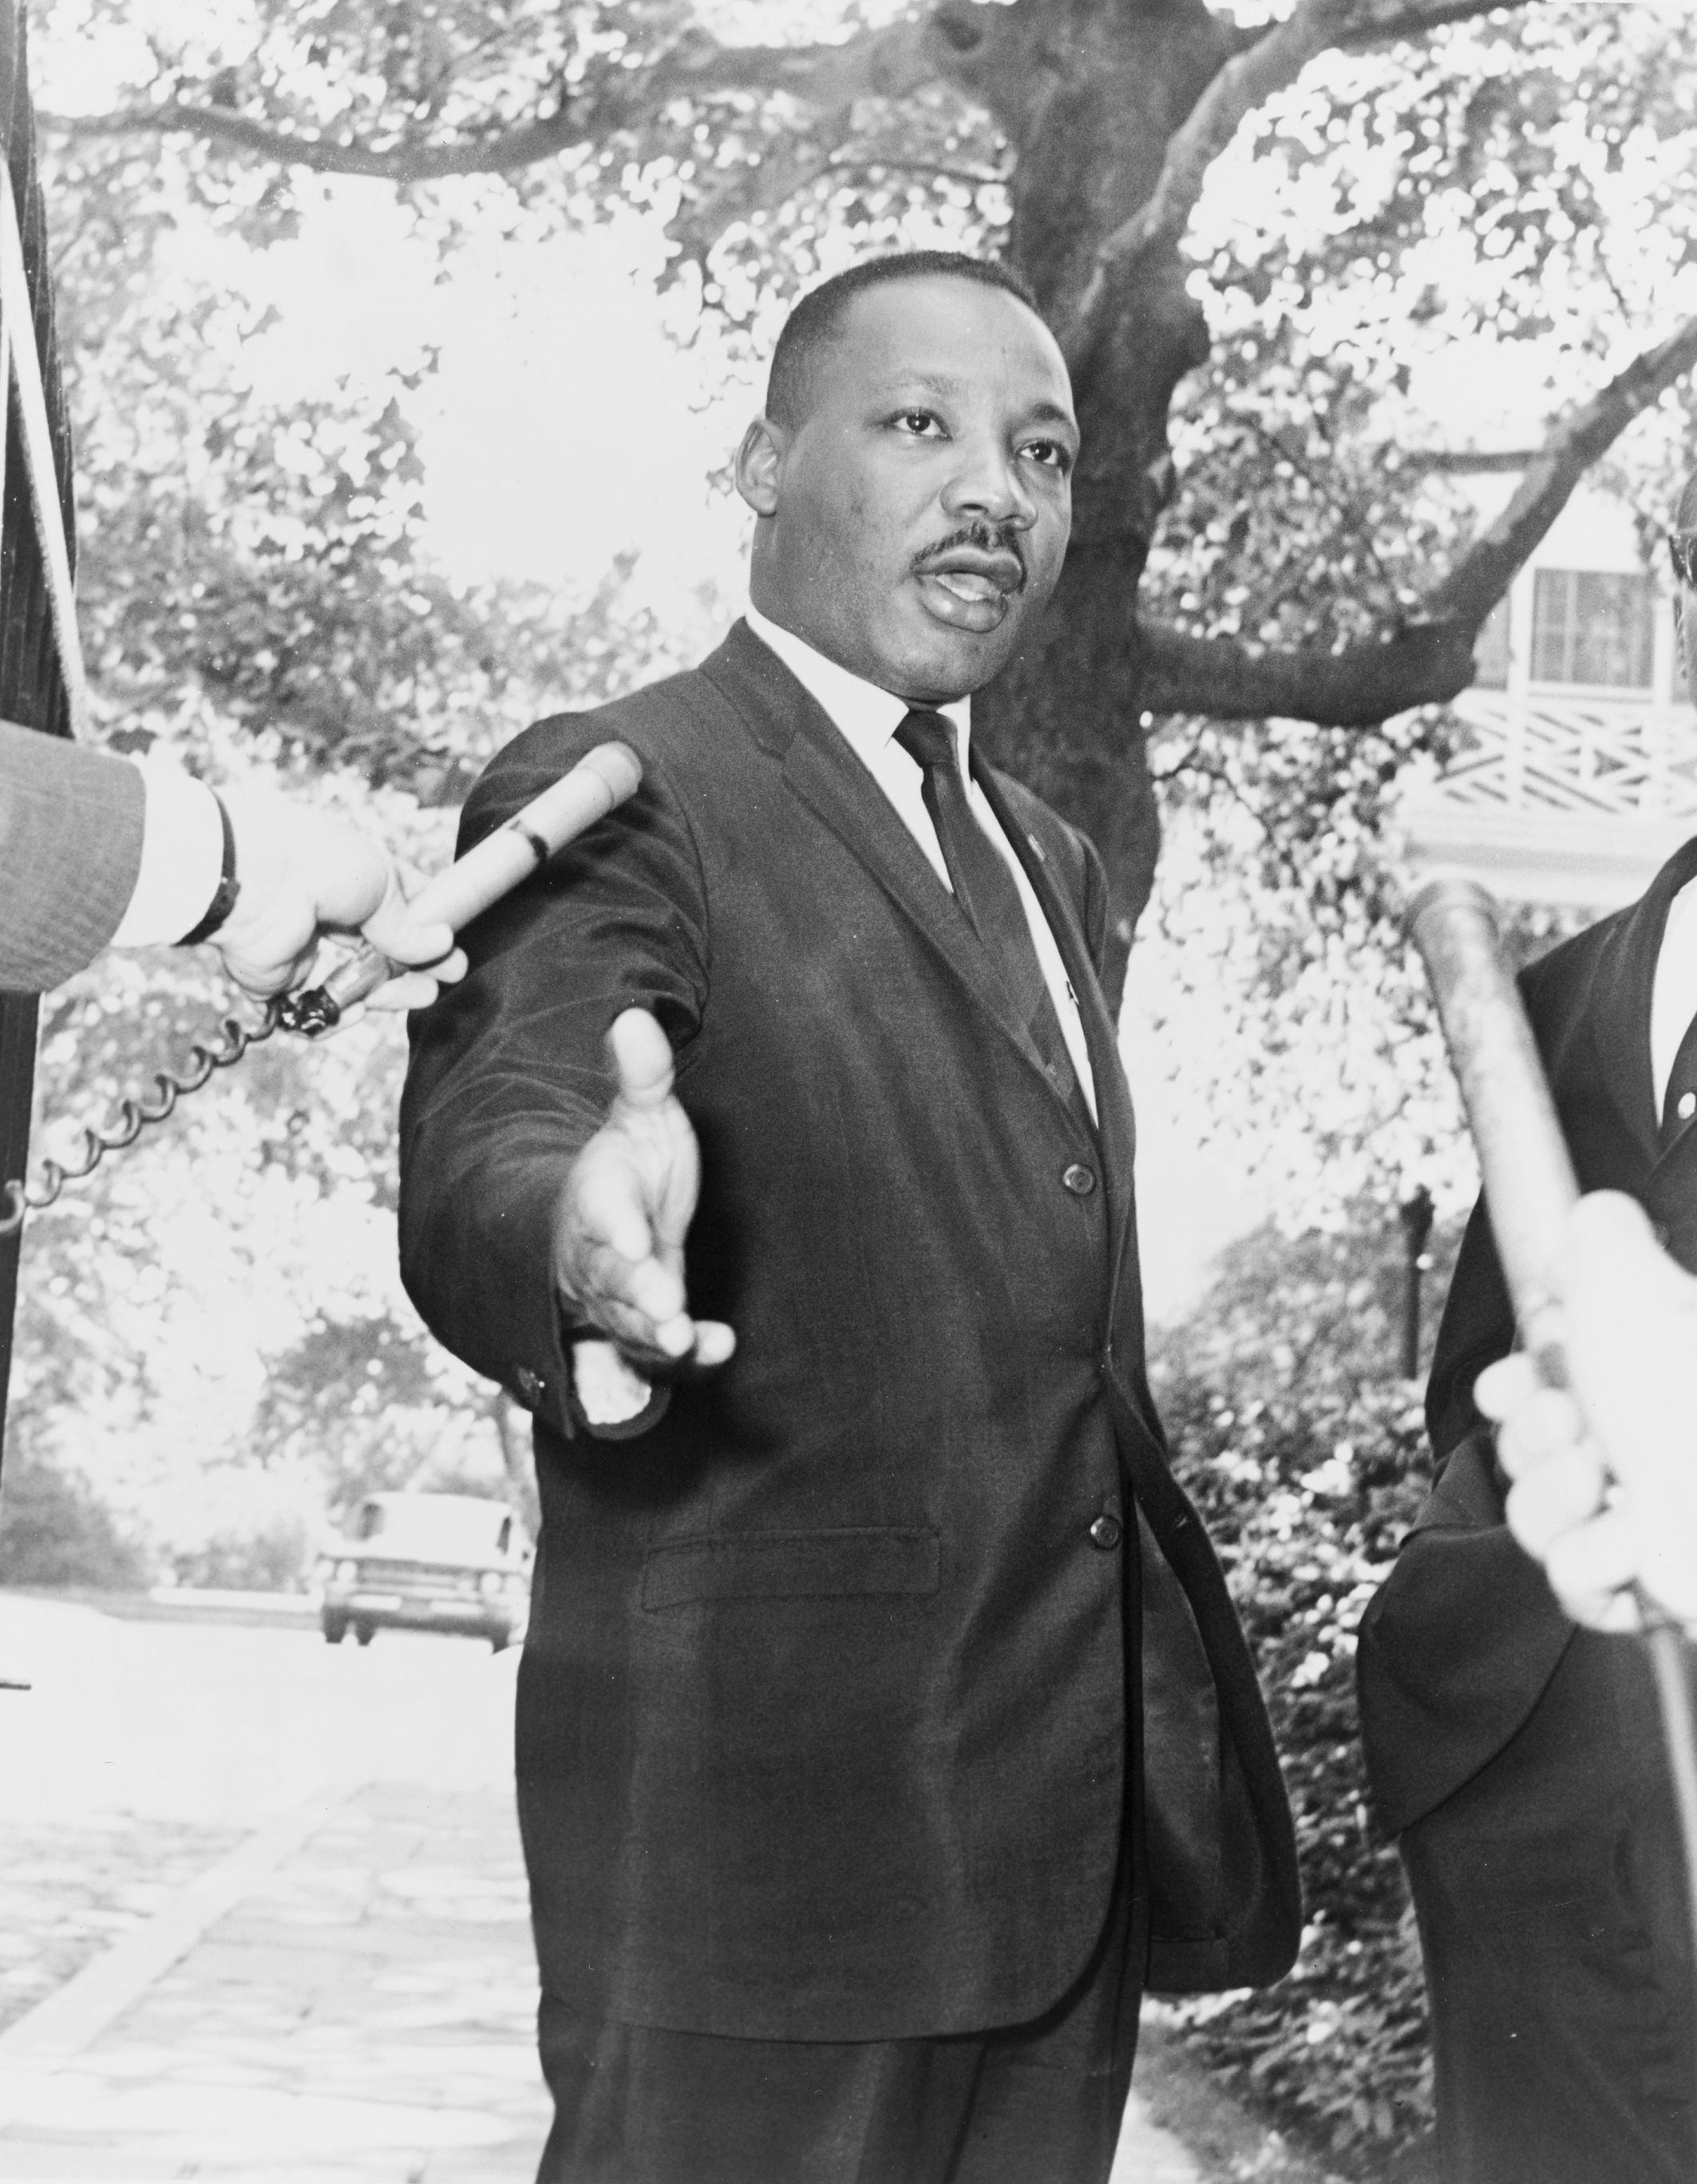
man, person, black and white, people, vintage, male, historic, monochrome, jr, gentleman, photograph, history, pastor, civil rights, activist, monochrome photography, martin luther king, i have a dream, civil rights leader, usa speech